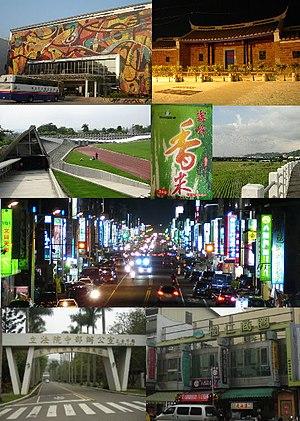
Le district de Wufeng, sur l'île de Taïwan, est le district sud de Taichung.